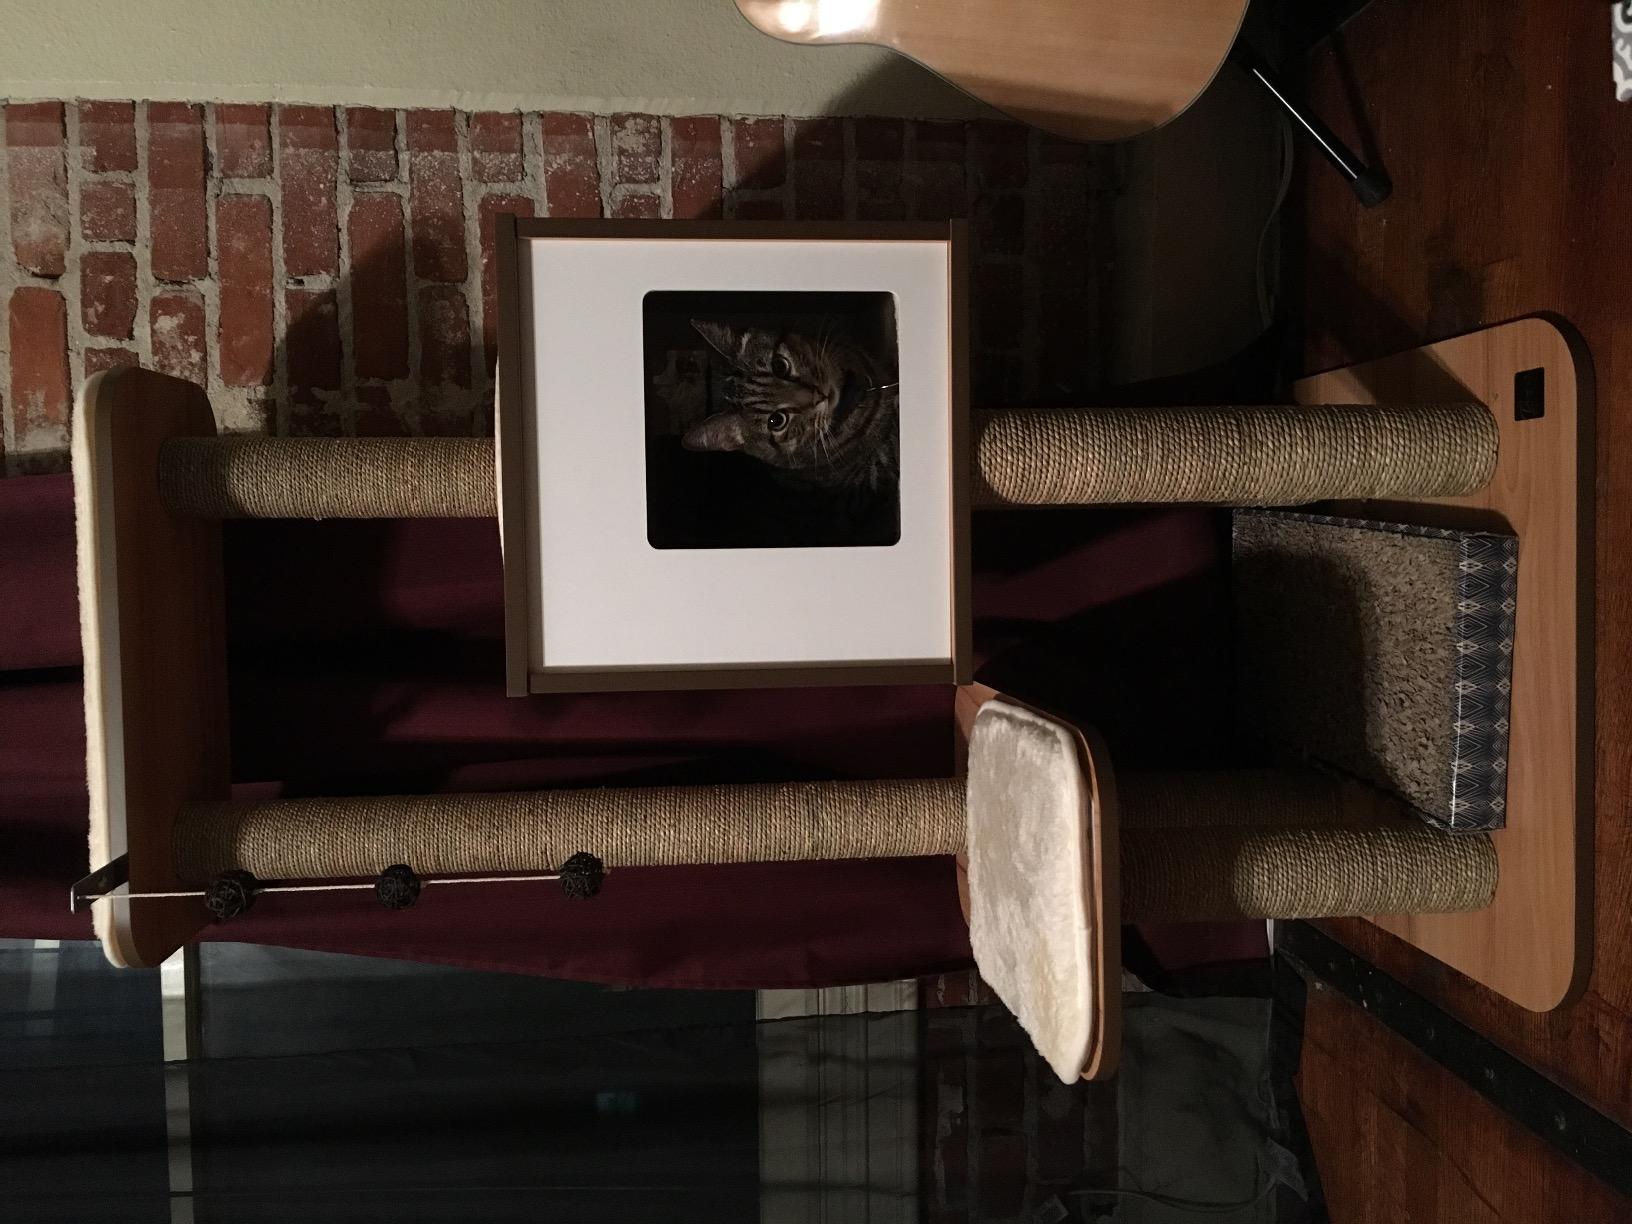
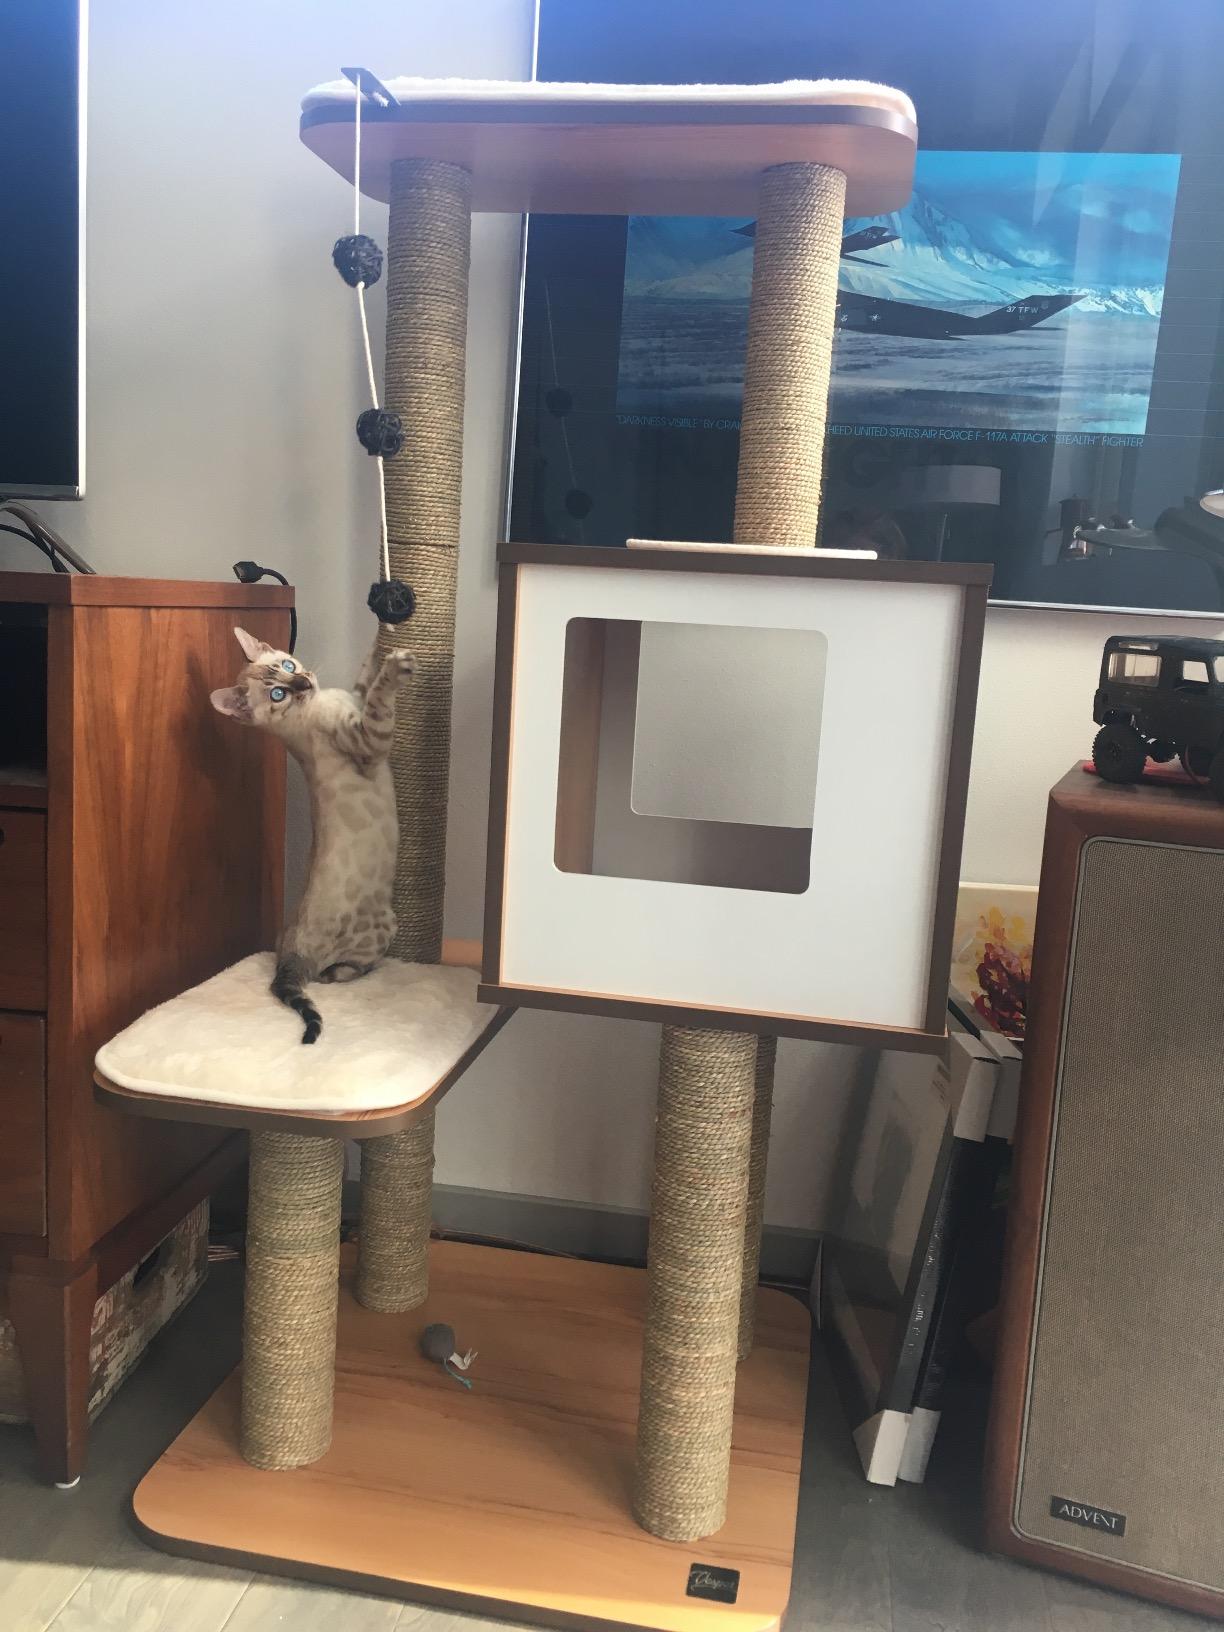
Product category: items_cat tree
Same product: yes